Old city of Damascus

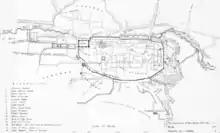
Map of Damascus in 1855

The old city of Damascus is the historic city centre of Damascus, Syria. The old city, which is one of the oldest continuously inhabited cities in the world, contains numerous archaeological sites, including some historical churches and mosques. Many cultures have left their mark, especially Hellenistic, Roman, Byzantine and Islamic. In 1979, the historical center of the city, surrounded by walls of Roman era, was declared a World Heritage Site by UNESCO. In June 2013, UNESCO included all Syrian sites on the list of World Heritage in Danger to warn of the risks to which they are exposed because of the Syrian Civil War.